Federalism in Austria

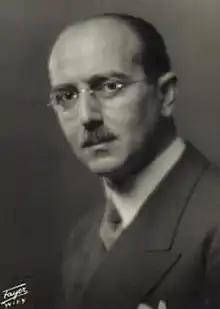
Hans Kelsen, Architect of the Austrian federal constitution

The founding of the Republic of Austria after the First World War was closely linked to the question of the future state structure. In the period from 1918 to 1920, the political landscape was shaped by the debate between centralism and federalism. After the defeat of Austria-Hungary in the First World War, the monarchy collapsed and numerous new states emerged, including a much smaller Austria. On November 12, 1918, the provisional National Assembly proclaimed the Republic of Austria.